Woodie Held

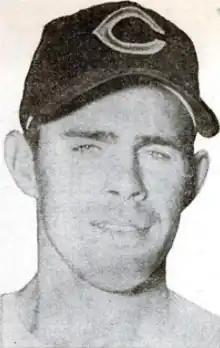
Held in 1960.

Woodson George "Woodie" Held (March 25, 1932 – June 11, 2009) was an American shortstop/outfielder in Major League Baseball (MLB) who played for the New York Yankees, Kansas City Athletics, Cleveland Indians, Washington Senators, Baltimore Orioles, California Angels and Chicago White Sox. He batted and threw right-handed. His last name was originally Heldt, but later changed it to Held due to confusion pronouncing his name.